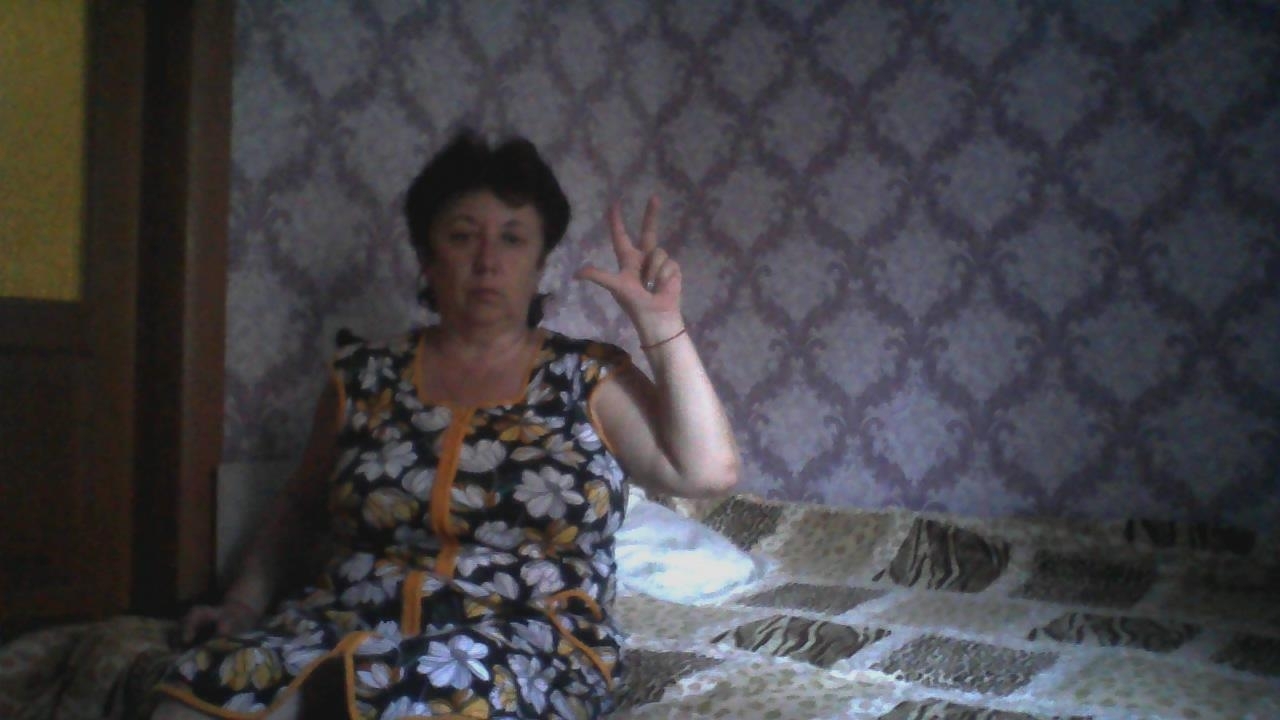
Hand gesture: three2